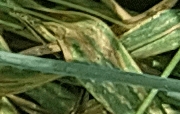
Label: Wheat___Yellow_Rust